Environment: real
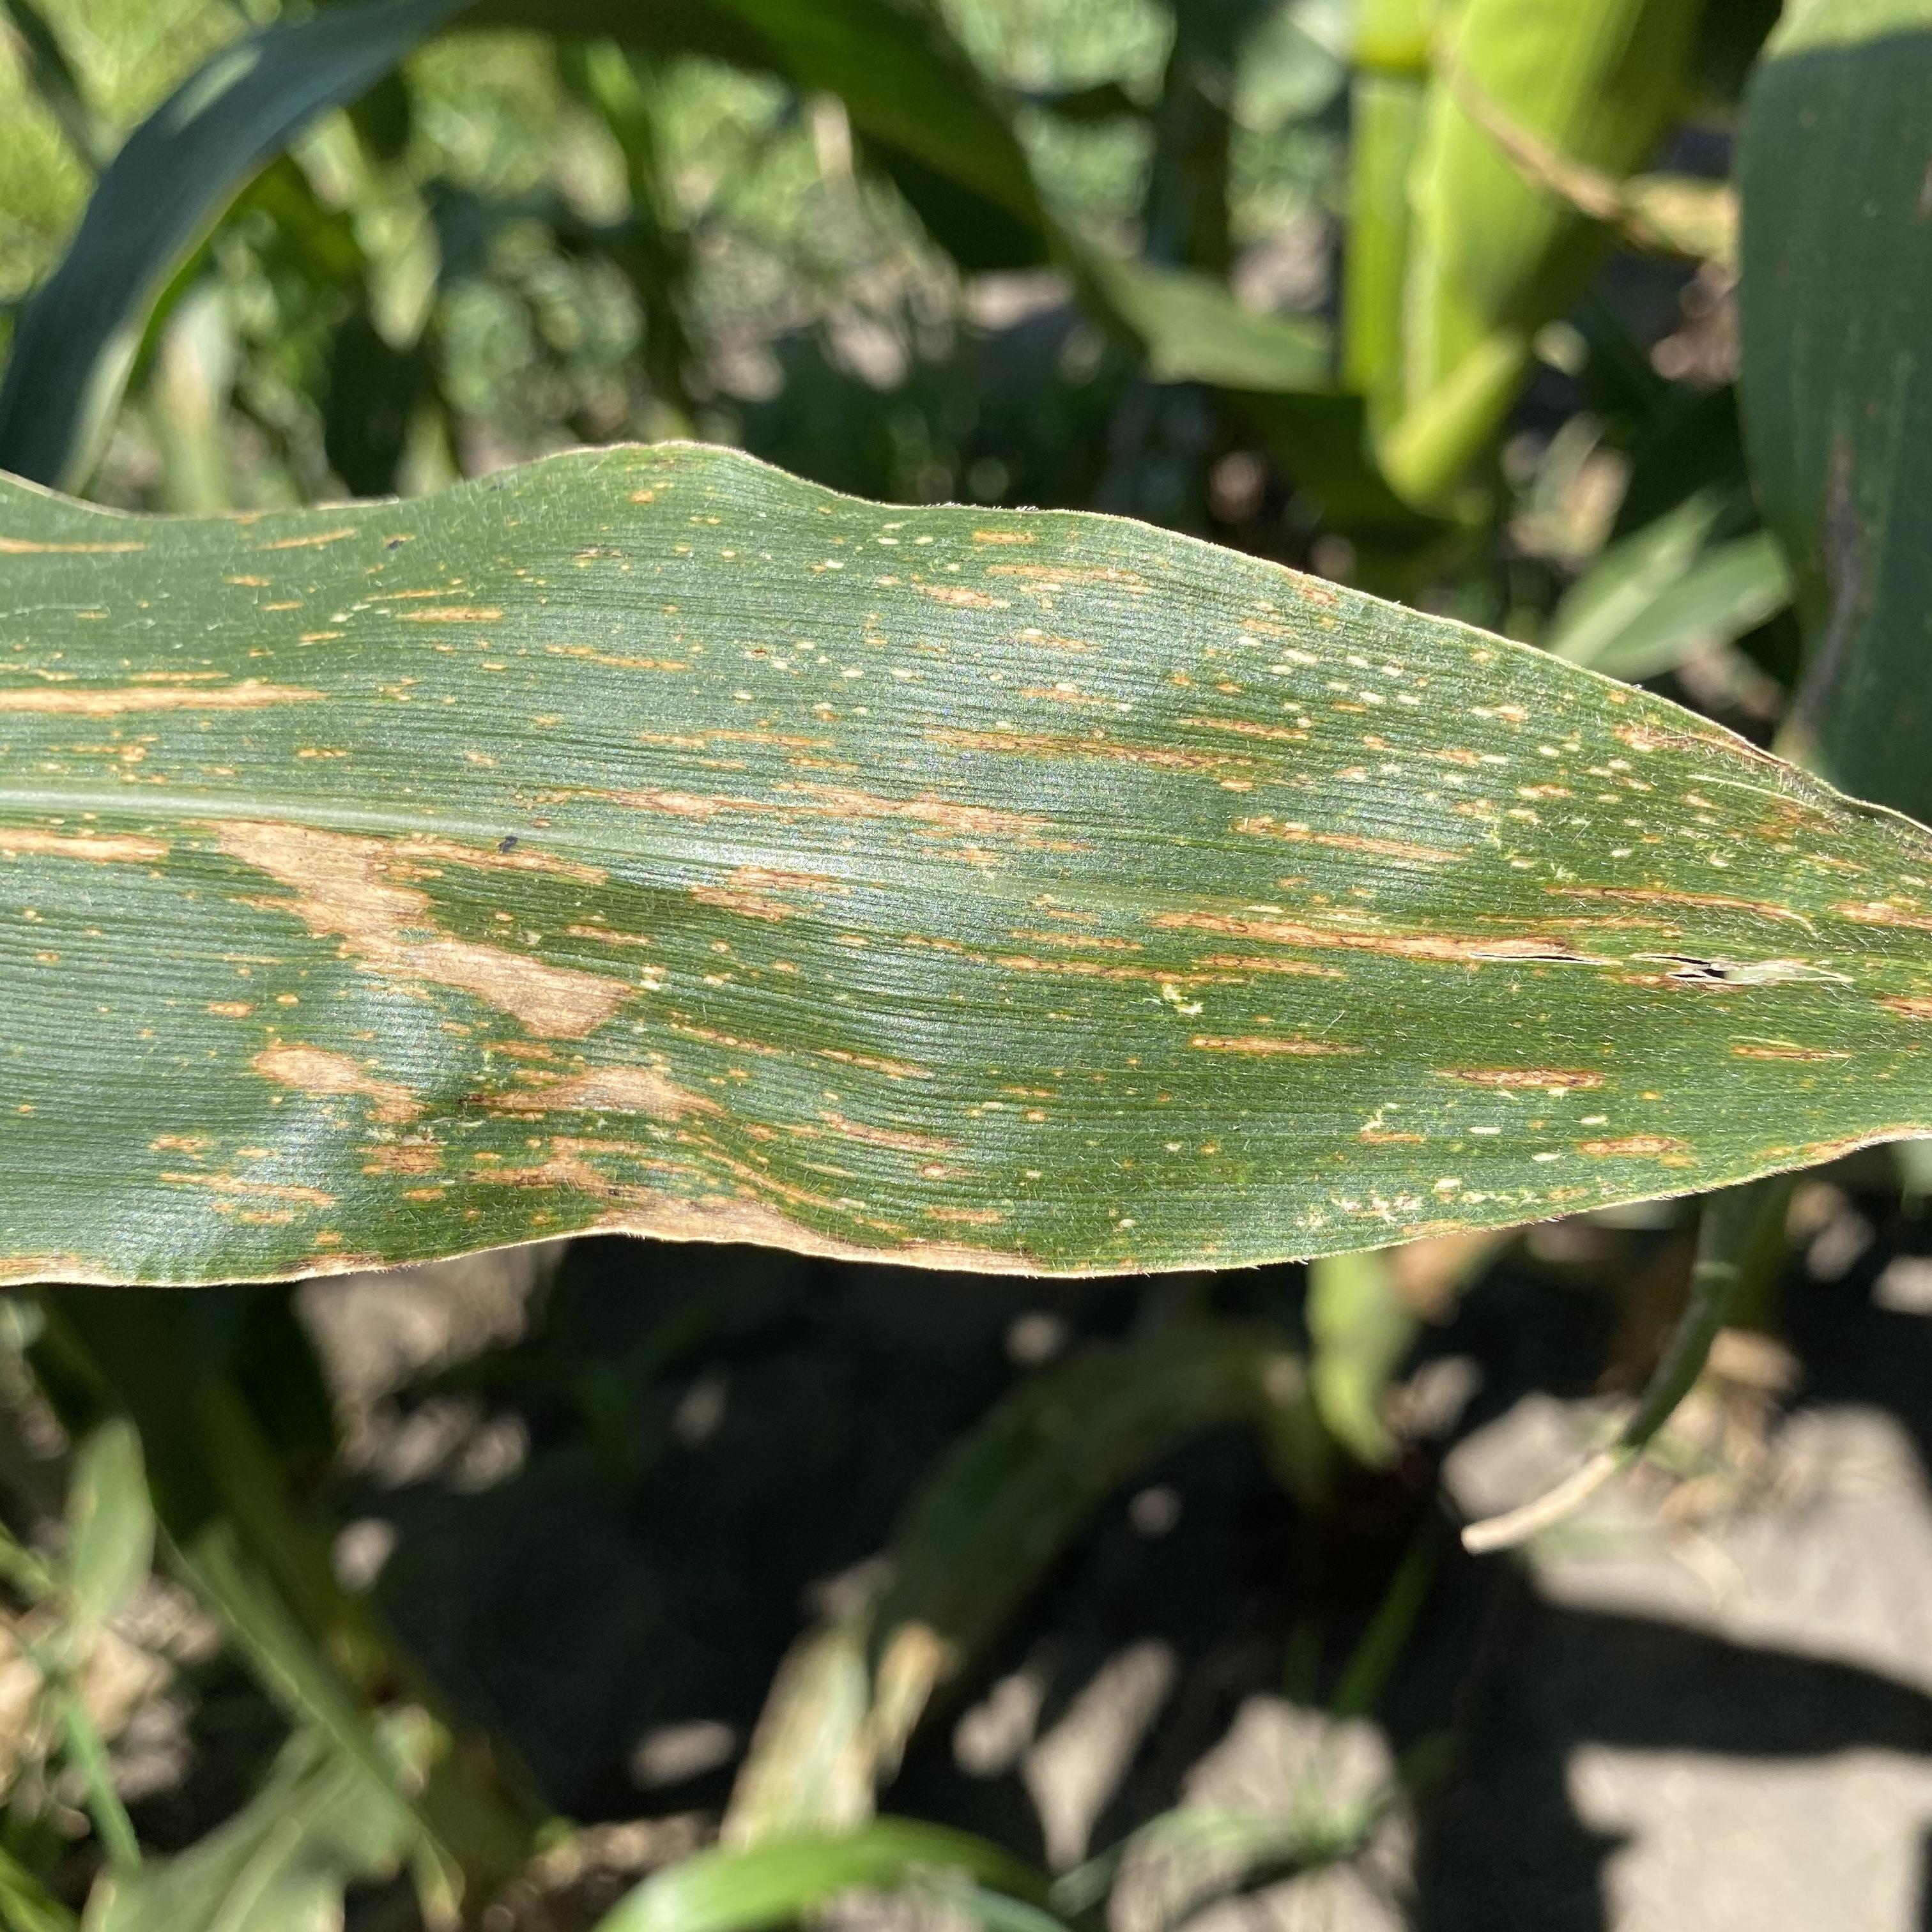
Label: gray_leaf_spot